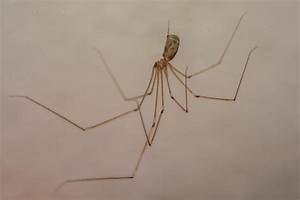
Label: ragno